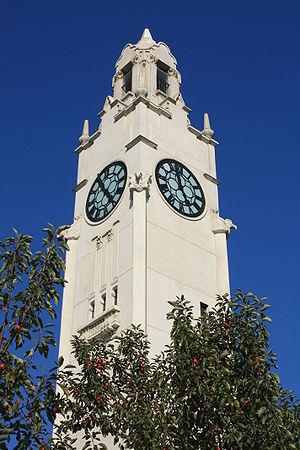
Tour de l'Horloge de Montréal